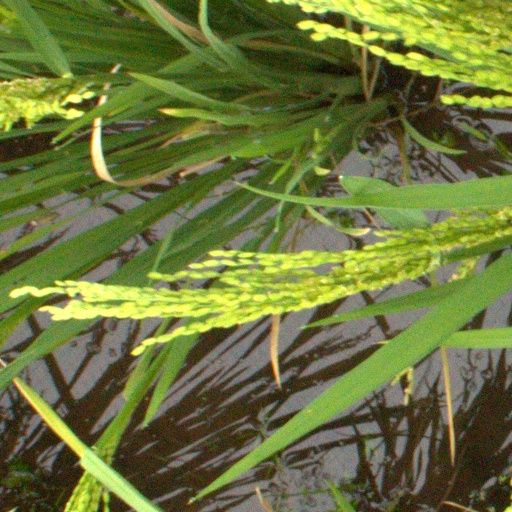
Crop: rice